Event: Nepal Earthquake
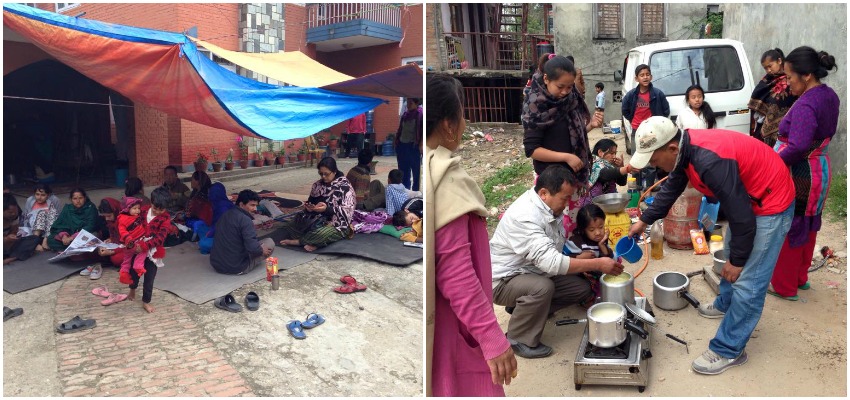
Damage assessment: damage